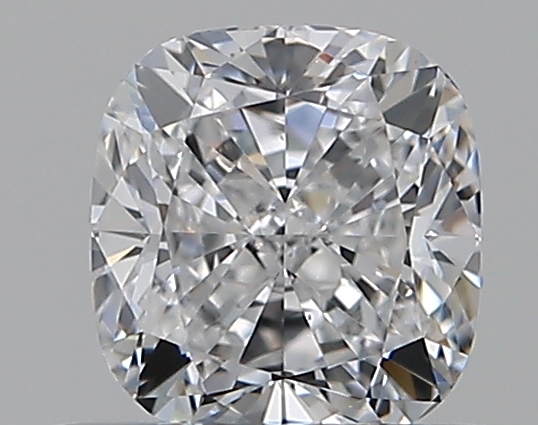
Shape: cushion
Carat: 0.5
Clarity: VS1
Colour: D
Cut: EX
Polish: EX
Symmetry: EX
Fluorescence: F
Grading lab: GIA
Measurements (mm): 4.63 x 4.32 x 2.97